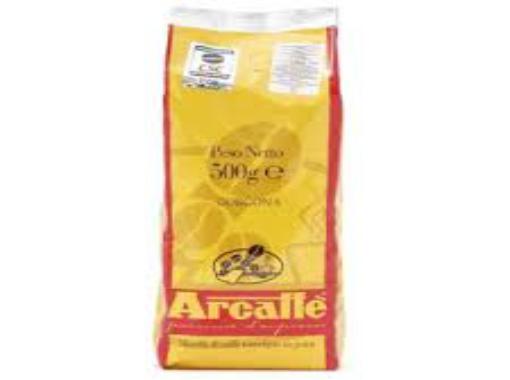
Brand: Arcaffe
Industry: Food